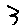
Label: 3